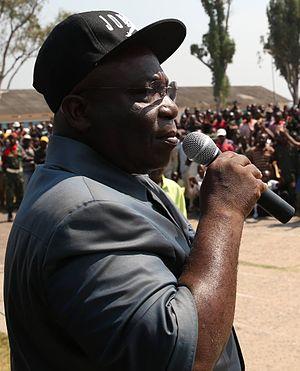
Allocution du Ministre de la défense et des anciens combattants Aimé Ngoy Mukena à Kamina.
Le gouvernement Ilunga est le gouvernement de la République démocratique du Congo depuis le 6 septembre 2019. Le chef du gouvernement est le Premier ministre Sylvestre Ilunga.
Le gouvernement Badibanga fut le gouvernement de la république démocratique du Congo en fonction du 19 décembre 2016 au 9 mai 2017. Le chef du gouvernement est le Premier ministre Samy Badibanga.
Aimé Ngoy Mukena est un philosophe et homme politique congolais. Membre du Parti du peuple pour la reconstruction et la démocratie, il est actuellement Ministre de la Défense nationale dans le gouvernement Ilunkamba, après avoir été Ministre des hydrocarbures dans le gouvernement Tshibala. Il a été auparavant ministre des Hydrocarbures dans le gouvernement Badibanga et le gouvernement Matata II, après avoir été ministre de la Défense nationale et des anciens combattants, ainsi que gouverneur de la province du Katanga de 2001 à 2004. Il est également professeur de philosophie politique à l'université de Lubumbashi.